Statue of William McKinley (Canton, Ohio)

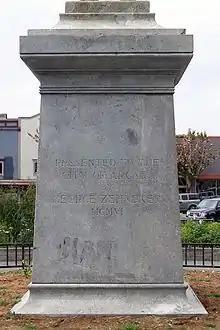
Inscriptions on the original pedestal of the McKinley statue. At top is inscribed the sculptor's name, and below, the statue's dedication.

This statue of McKinley was commissioned by 81-year-old 49'er George Zehndner in 1905. Zehndner had met McKinley in 1901 and was much impressed by "the first modern president". The president's assassination soon after moved Zehndner to memorialize the president. Zehndner paid $15,000 for the nine-foot statue.